Hauling-out

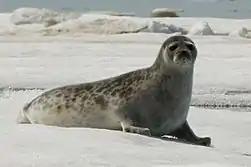
Ringed seal on sea-ice haul-out.

Ringed seal hauling-out occurs throughout any point in the year, however it reaches a maximum during the spring. In comparison to other pinniped species, ringed seals haul-out with a shorter duration year round. Ringed seals have a diel haul-out pattern in which they spend more time hauled-out during the night, an uncommon feature among pinnipeds.